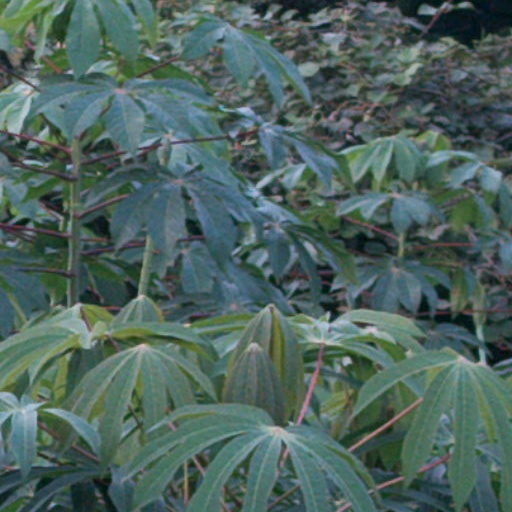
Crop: cassava